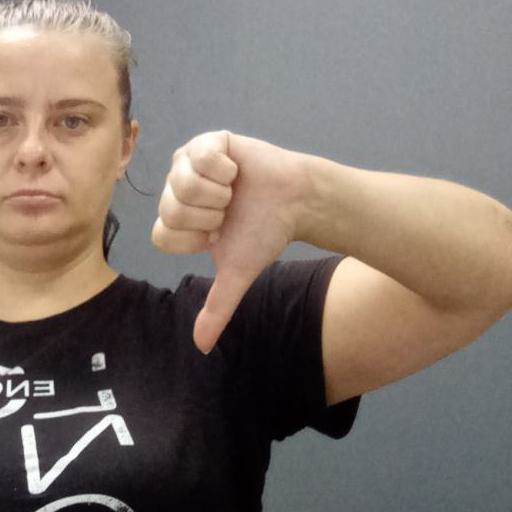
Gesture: dislike